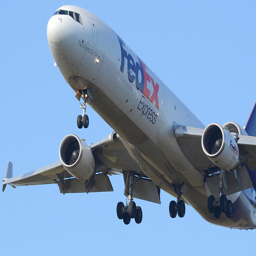
A carrier plane flies in the sky amidst a blue sky background.
A picture of a FedEx cargo plane in flight
A FedEx airplane flying with it's landing gear down.
A picture of an airplane that is in the air.
A plane flies through the air with landing gear out.